Ford Thunderbird

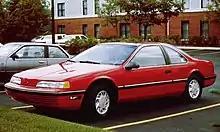
1990 Ford Thunderbird

The sixth generation of the Thunderbird debuted in the fall of 1971 as a 1972 model. With a wheelbase, an overall length of (growing to by 1974), and a curb weight of (over when equipped with an optional V8), it was the largest Thunderbird ever produced by Ford. It continued to share the assembly line with the Lincoln Continental Mark series, as it had since the debut of the Mark III in 1968.